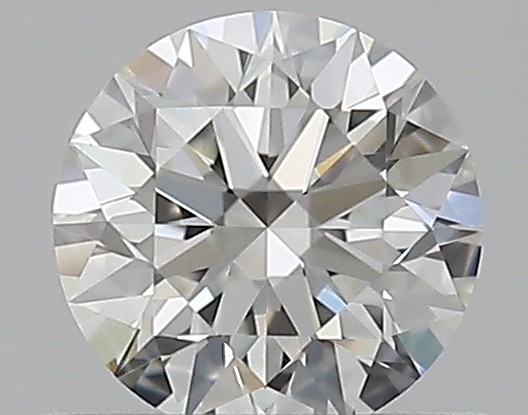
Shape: round
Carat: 0.5
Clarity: VVS2
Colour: H
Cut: EX
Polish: EX
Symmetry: EX
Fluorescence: N
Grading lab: GIA
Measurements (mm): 5.07 x 5.1 x 3.15